Nærbø

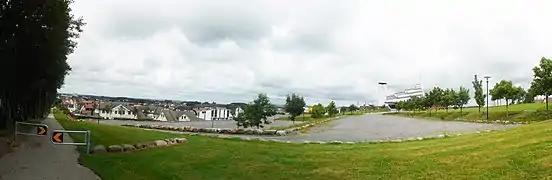
Nærbø seen from Rosk

The region is an important agricultural area and subsequently a great proportion of the inhabitants are employed in the agricultural sector. The village has one of Norway's biggest dairies which produces of milk each year. The Tine dairy also makes the famous Jarlsberg and Norvegia cheeses, in addition to other dairy products. The dairy employs 64 people.